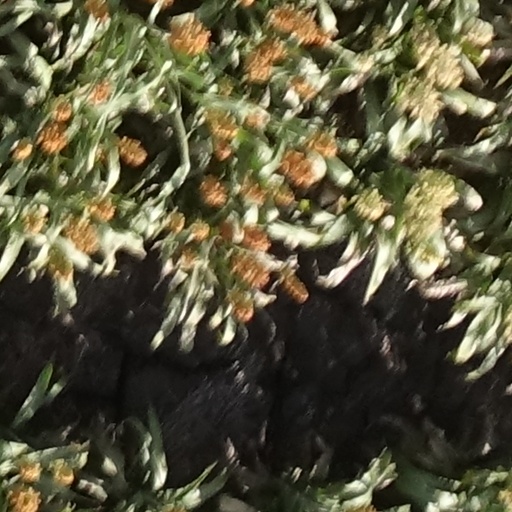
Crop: sorghum